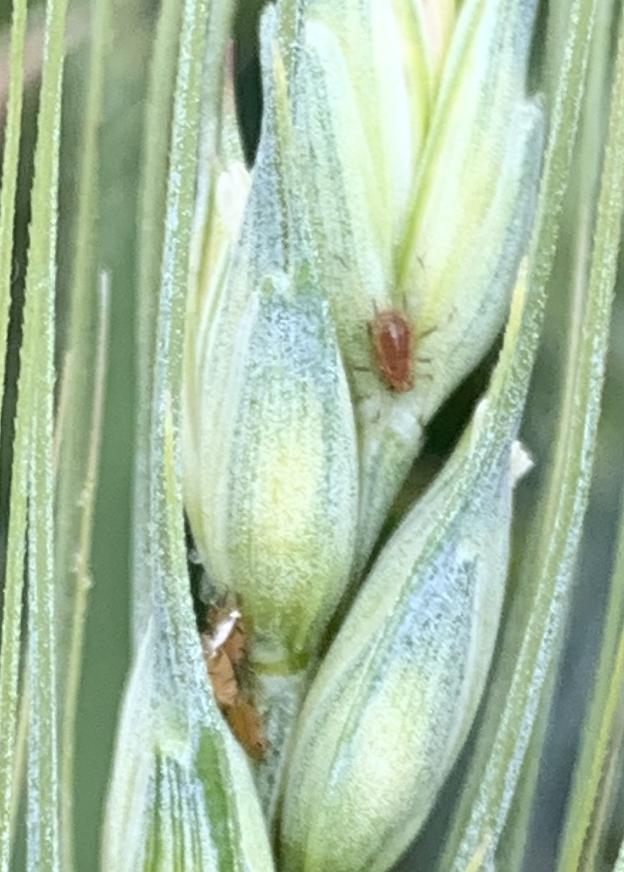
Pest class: english_grain_aphid